Jasenko Đorđević

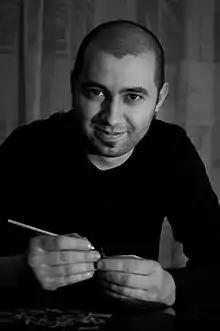
"Photo of Jasenko Đorđević" by Zijah Jusufović (2013).

Jasenko Đorđević, born June 9, 1983, in Tuzla, Bosnia and Herzegovina, is an artist specializing in creating miniature sculptures on the tips of graphite pencils. Known under the pseudonym TOLDart, Đorđević is a self-taught artist.